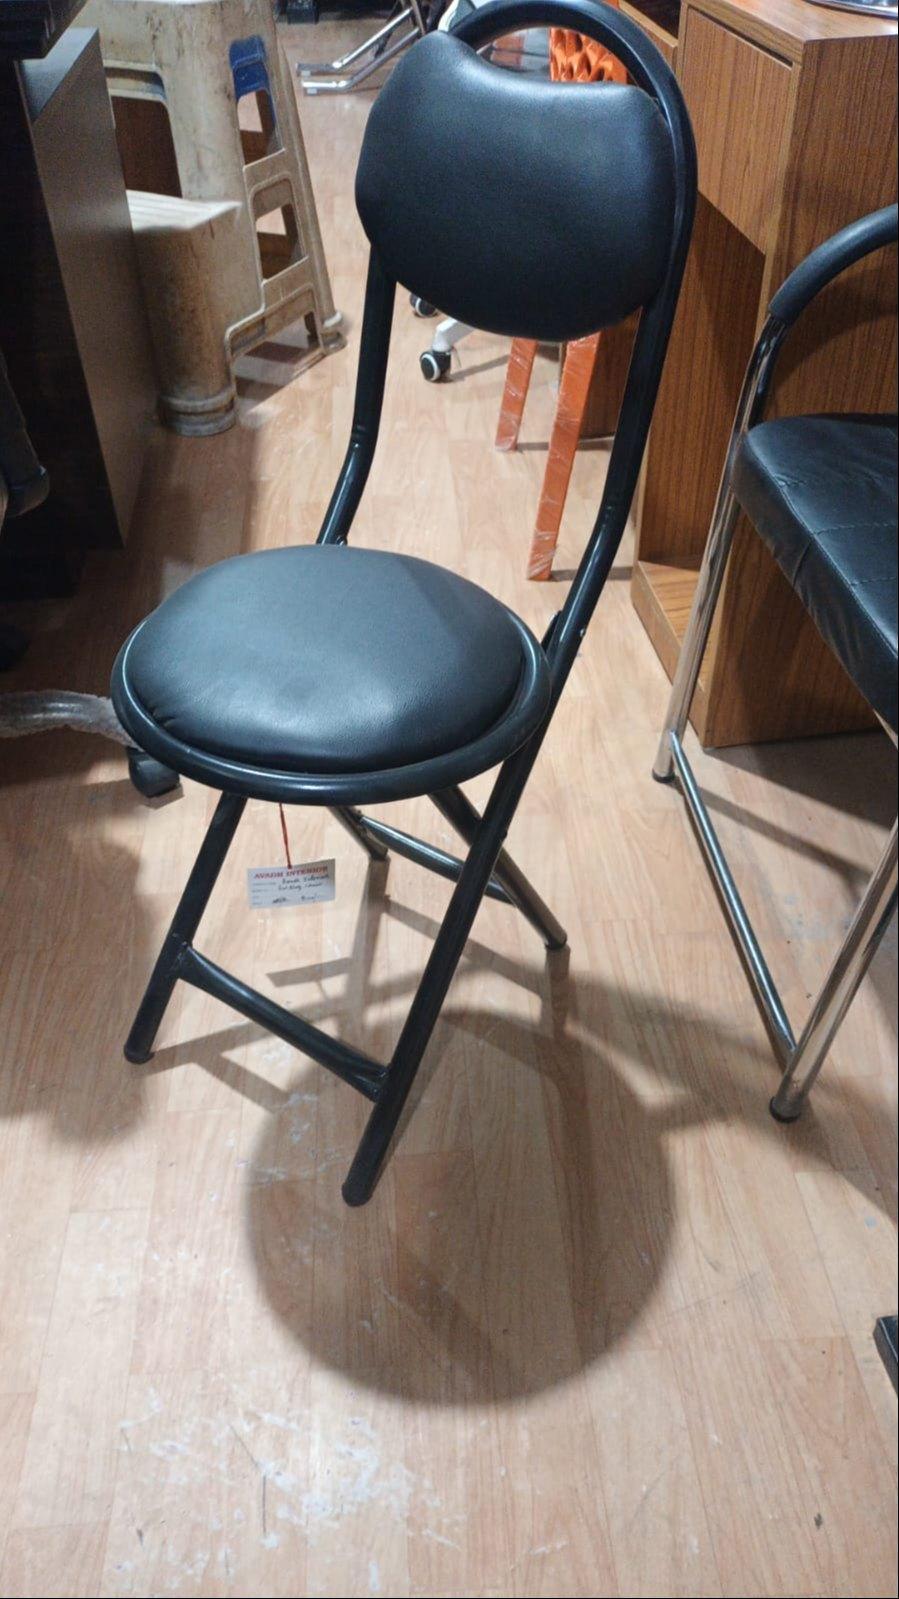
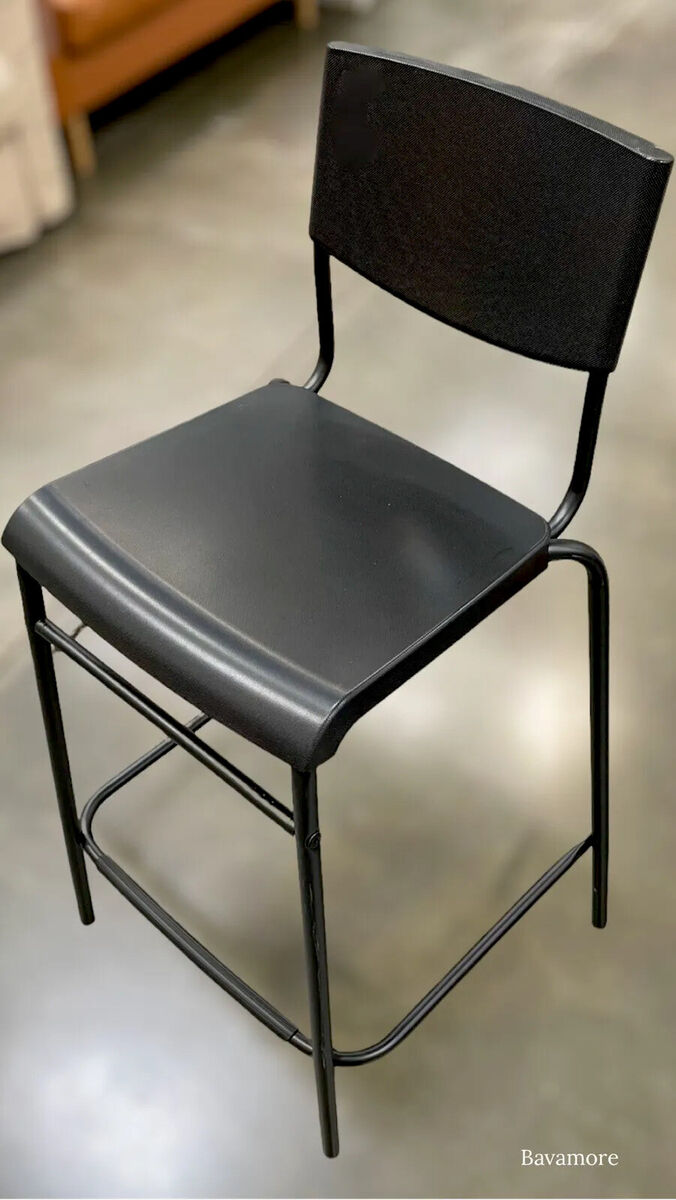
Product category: stool
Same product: no